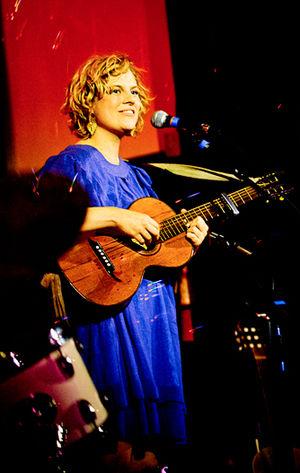
Ólöf Arnalds née le 4 janvier 1980 en Islande est une compositrice, chanteuse et musicienne d'indie islandaise qui est active sur la scène musicale uni depuis une dizaine d'années. En plus de créer sa propre musique et d'être membre des tournées des Múm depuis 2003, elle a collaboré avec de nombreux groupes, et artistes tels que Stórsveit Nix Noltes, Mugison, Slowblow et Skúli Sverrisson. Entre 1988 et 2002, Ólöf a appris le violon et le chant lyrique, et de 2002 à 2006 elle a étudié la composition et les nouveaux médias à l'Iceland Academy of the Arts.